The Grand Hotel Affair

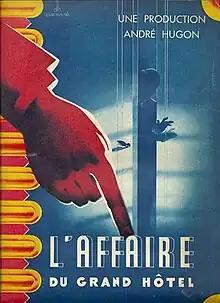

The Grand Hotel Affair (French: L'affaire du Grand Hôtel) is a 1946 French comedy mystery film directed by André Hugon and starring Henri Alibert, Édouard Delmont and Noël Roquevert. It was shot at the Marseille Studios of Gaumont and on location around the city.. The film's sets were designed by the art director Gilbert Garcin.